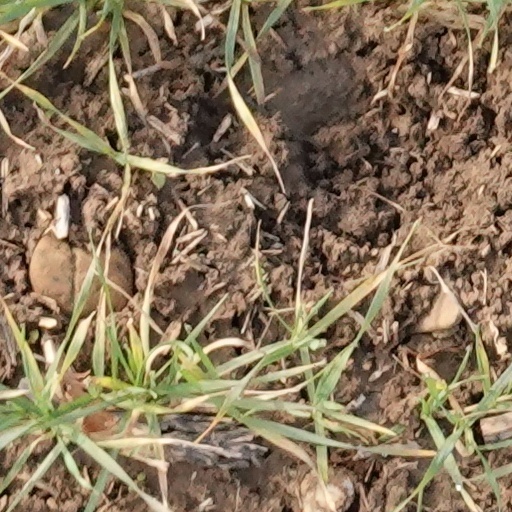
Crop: wheat